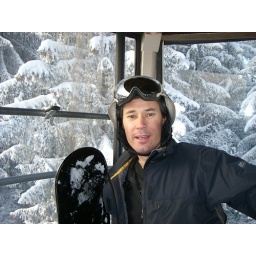
Phillip on the way home in the cable car going back to St Gervais